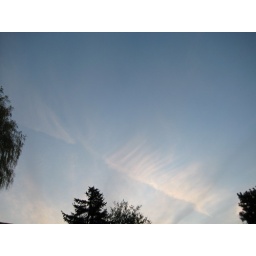
Toronto sky above my house